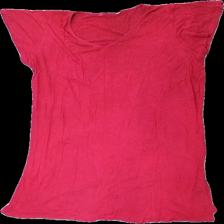
View: front
Type: T-shirt
Category: Ladies
Brand: Not in the list
Colors: Pink
Material: 100% viskos
Cut: V-collar
Season: All
Smell: Minor
Damage: nopprigt och luktar illa
Damage location: top center
Damage 2: nopprigt
Damage 2 location: middle center
Damage 3: nopprigt
Damage 3 location: middle center
Price range: <50
Recommended usage: Export
Description: lång t-shirt klänning
Comment: storlek saknas